AustinShow

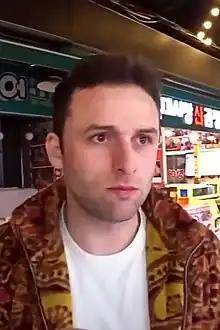
Austin in 2022

AustinShow (also written as Austin Show; born November 1993) is a Lebanese-American Twitch streamer, YouTuber, podcaster, and media personality. He is known for hosting various talk and dating shows on Twitch, including "Love or Host". He co-hosts the podcast "Fear&" with Hasan Piker, QTCinderella, and Will Neff which features various guests.